Bagboy (TV special)

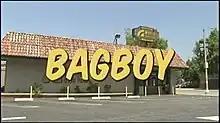

Bagboy is an American television special produced by Abso Lutely Productions for Adult Swim, and aired on February 21, 2015, to positive critical reception. Created and written by Tim Heidecker, Eric Wareheim, and John C. Reilly, the special is a fictional sitcom pilot in the universe of "Tim and Eric Awesome Show, Great Job!", written by and starring Reilly's recurring Tim & Eric character Dr. Steve Brule. This is the second Tim & Eric spin-off to feature the Dr. Steve Brule character after "Check It Out! with Dr. Steve Brule".